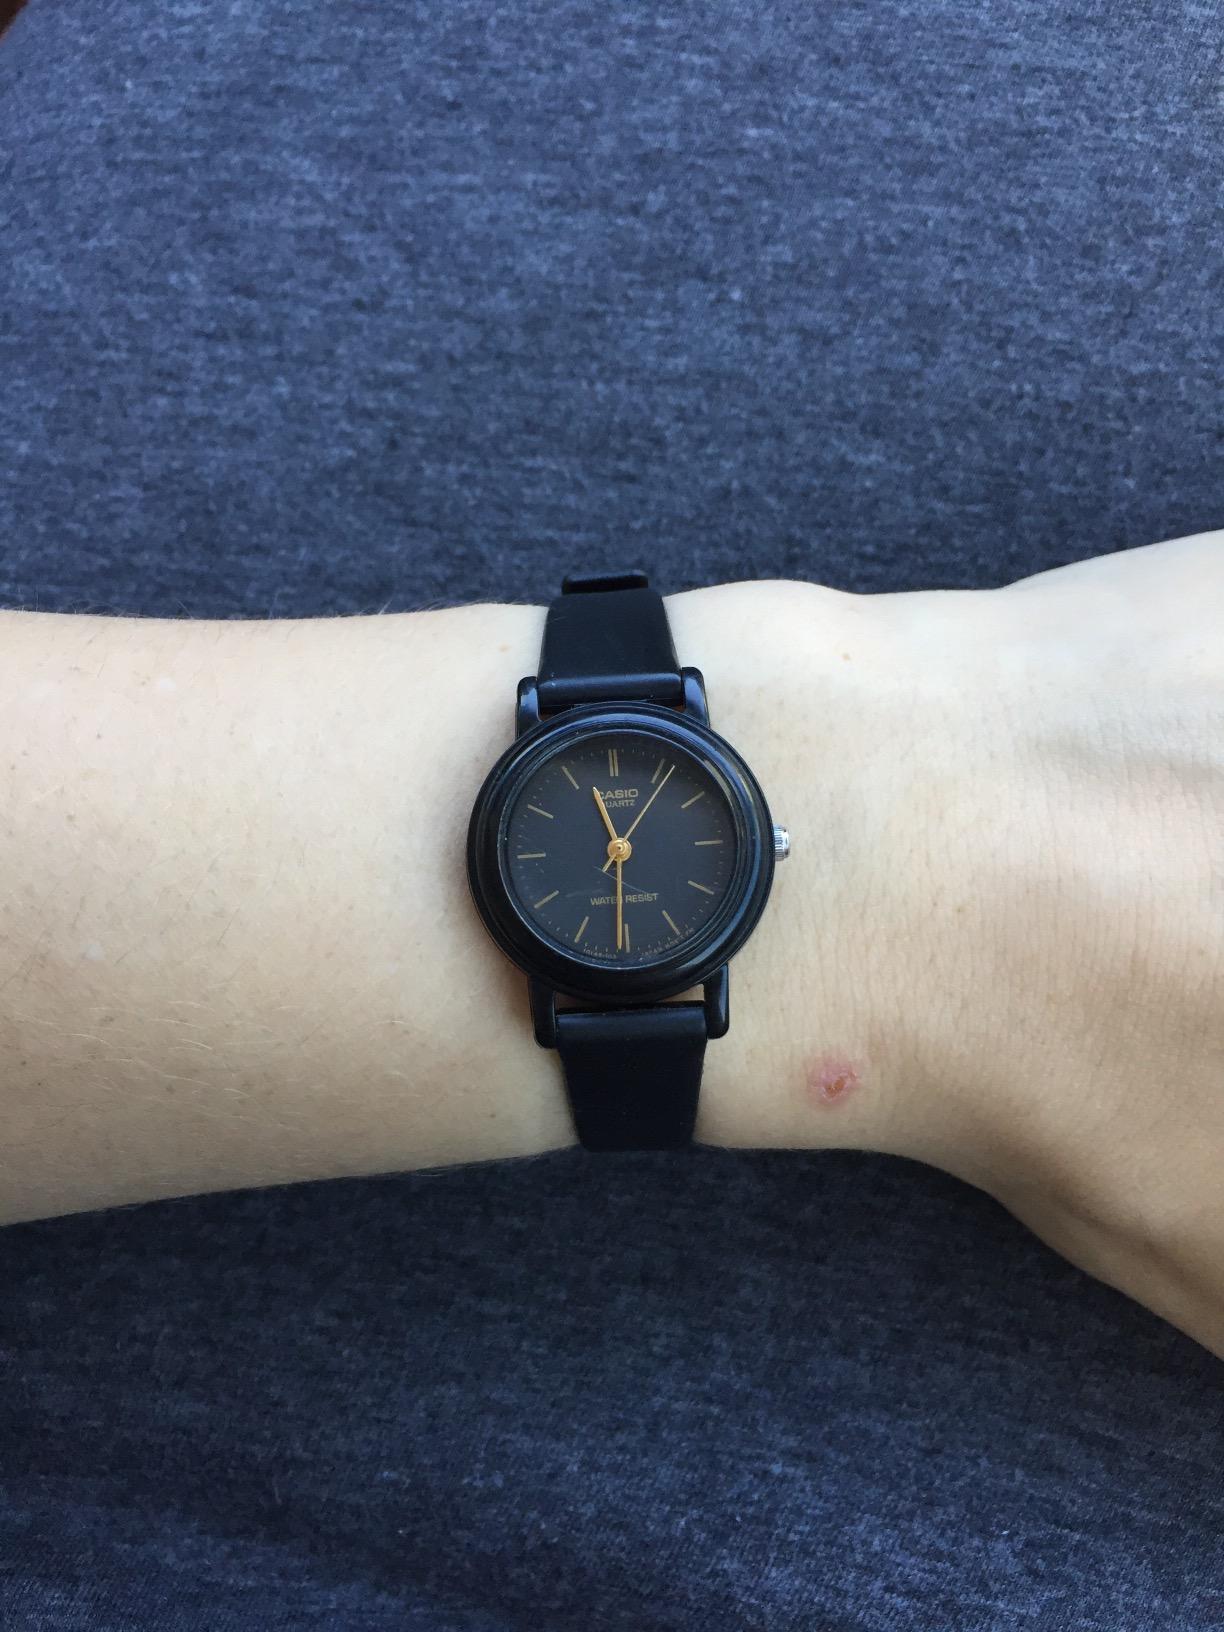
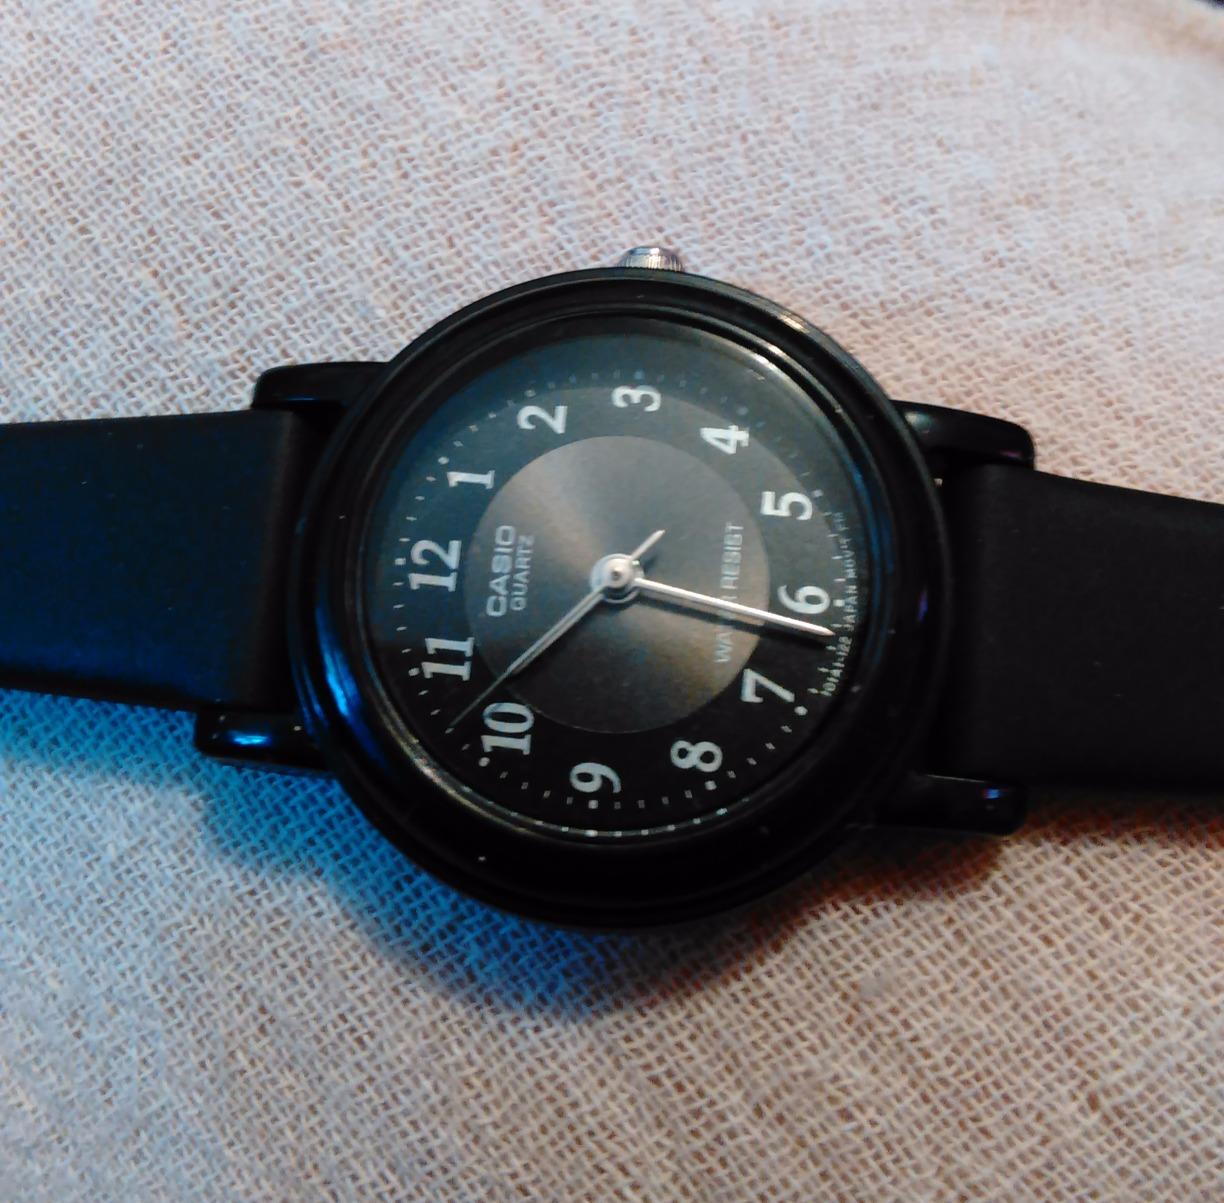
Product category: accessories_watch
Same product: no